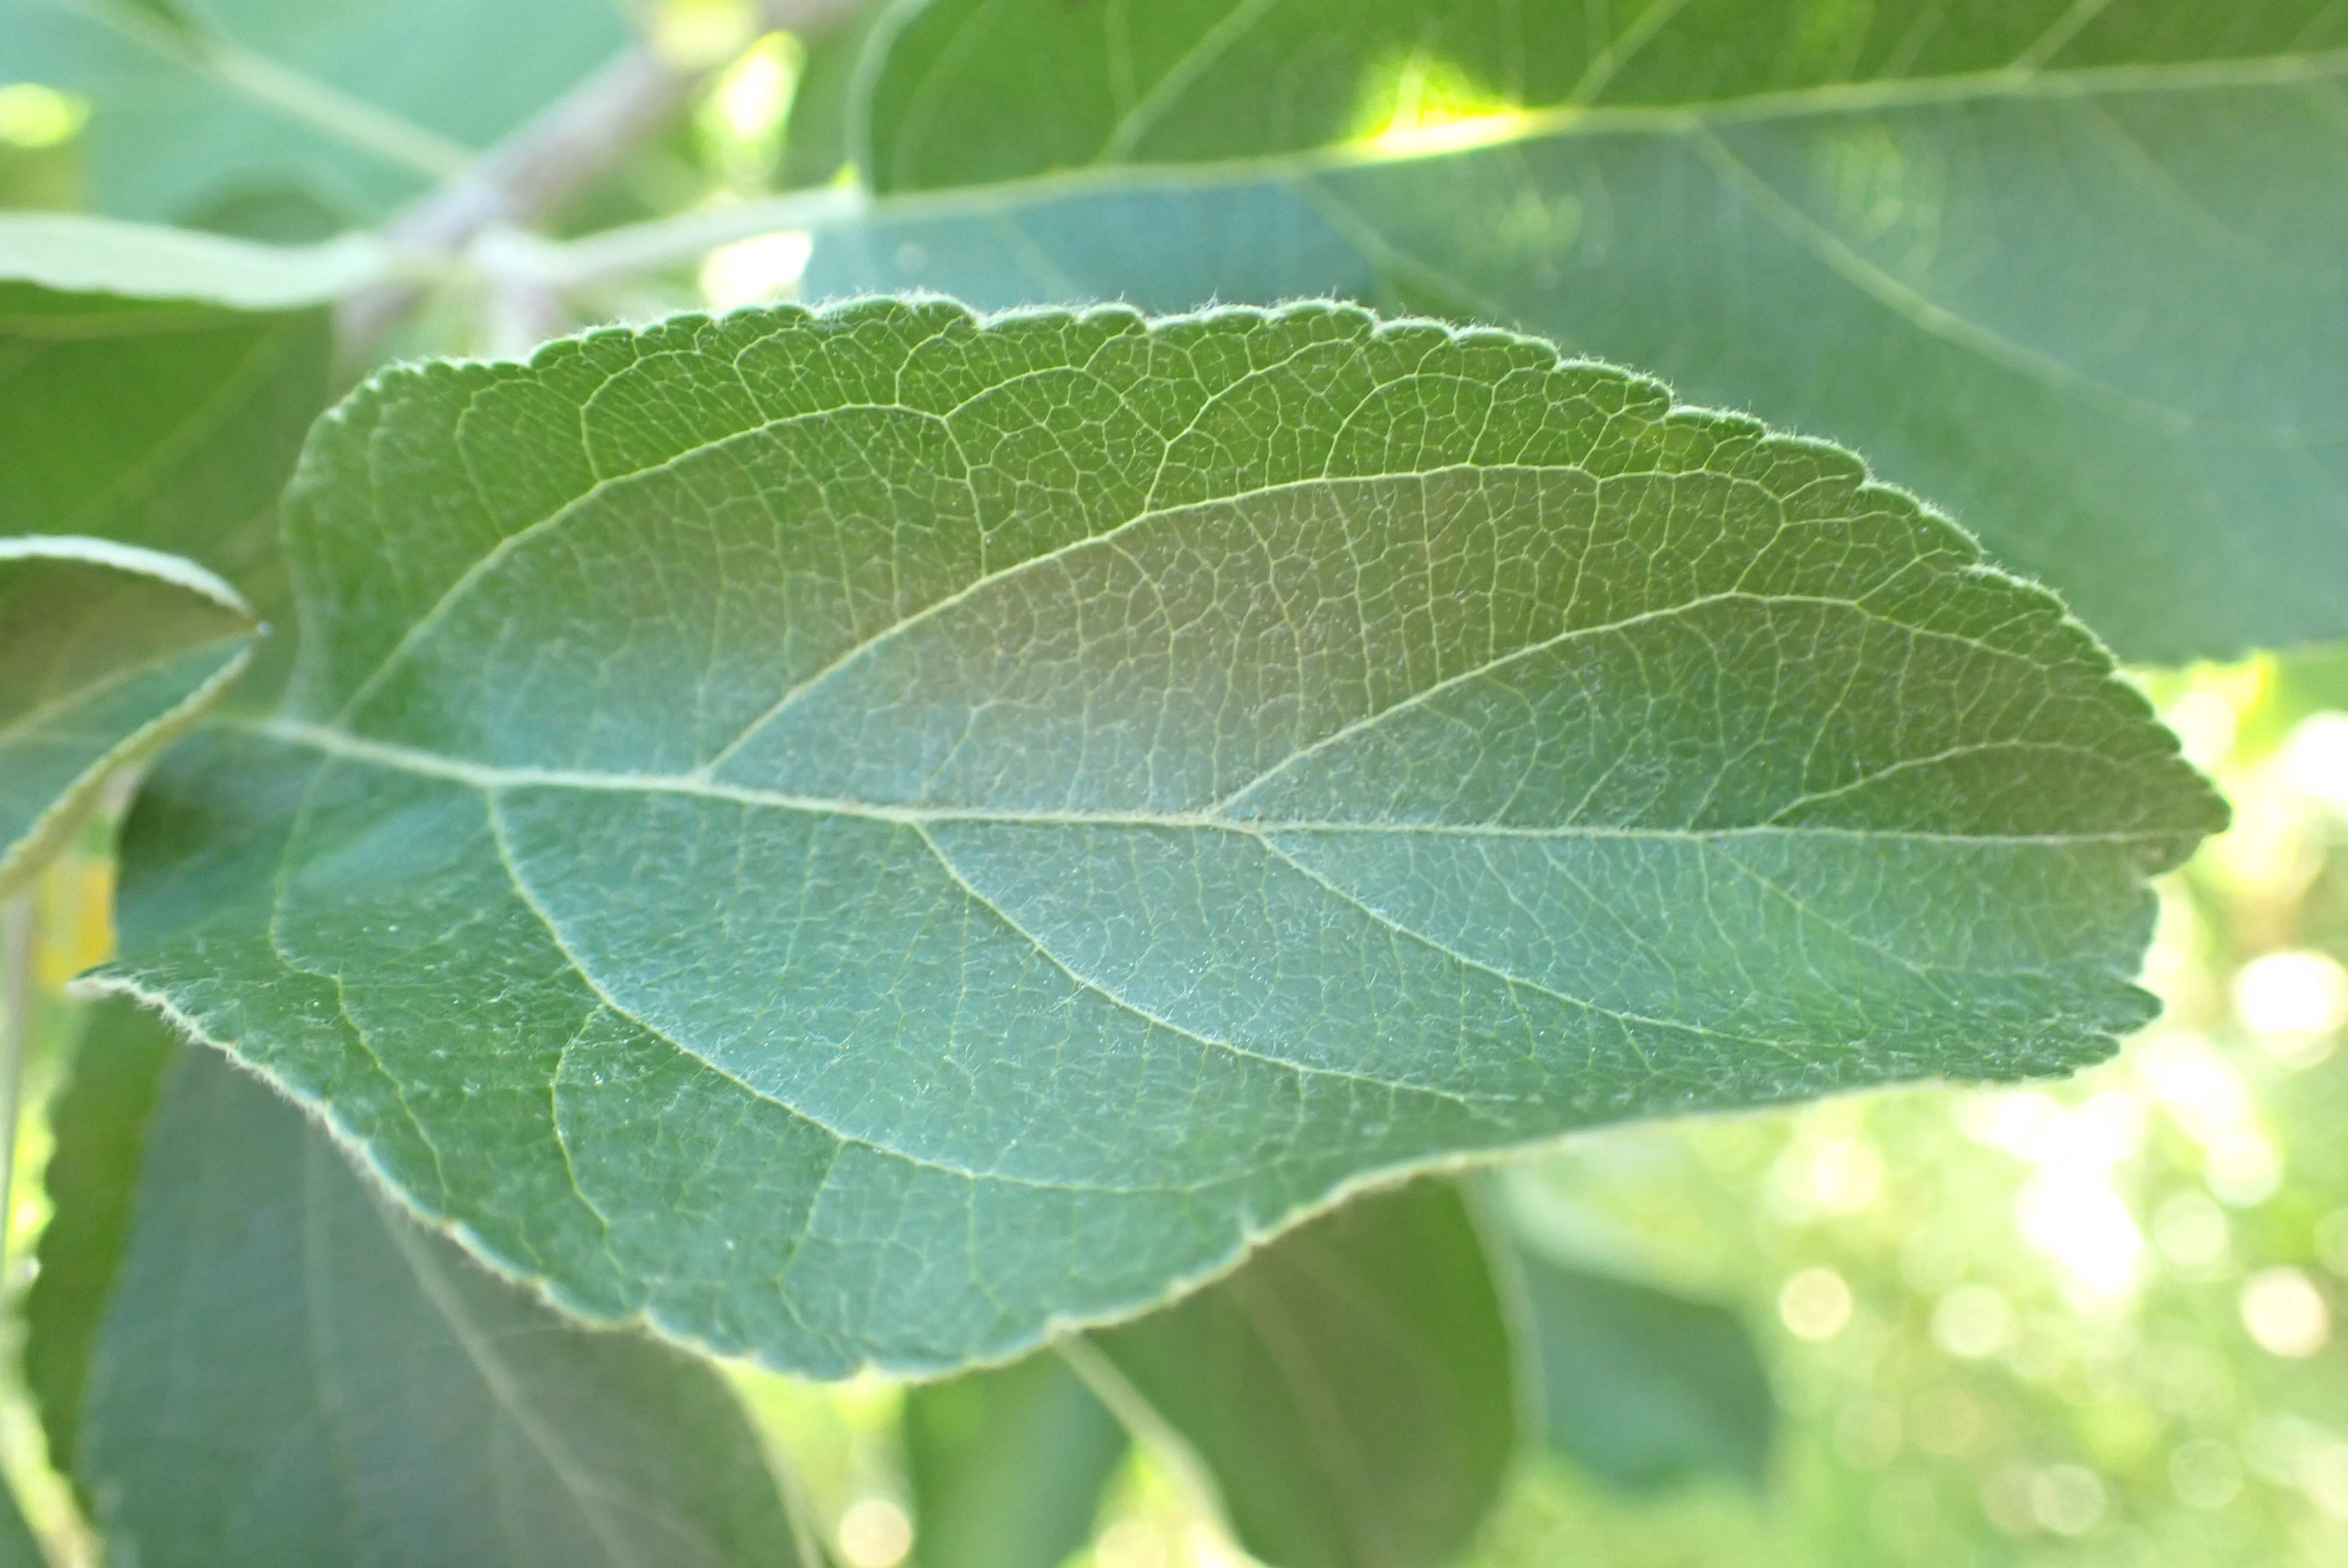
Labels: healthy